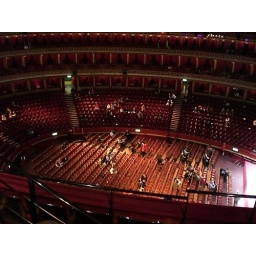
worst seats in the house